North Carolina lunar sample displays

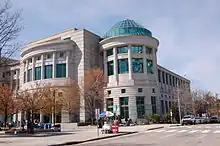

The North Carolina Apollo 17 "goodwill Moon rocks" plaque display that was given to the state of North Carolina in 1973 was found in a drawer at the North Carolina Department of Commerce when a new employee came across it in a desk drawer in his new office. The new employee was a colleague of Christopher Brown, professor at North Carolina State University, and loaned the display to Brown. In 2010 Brown presented it to the North Carolina Museum of Natural Sciences for public exhibition in the museum's new wing, where the North Carolina Apollo 11 lunar sample plaque display was already on display.